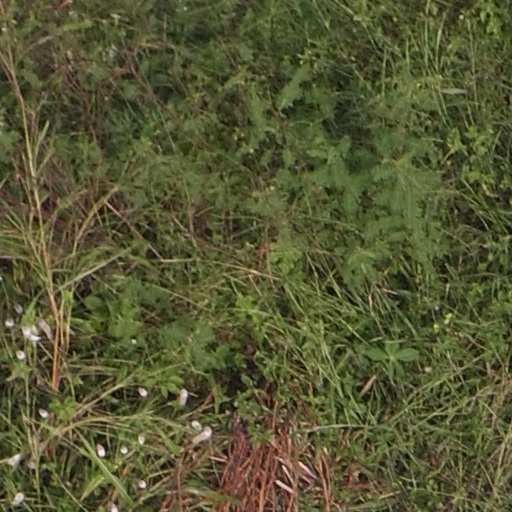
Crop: maize; corn